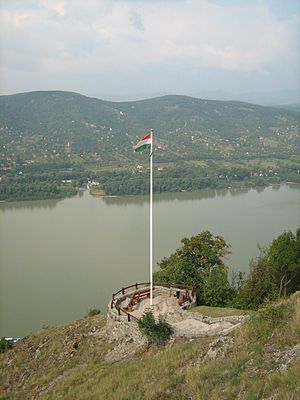
Visegrád / Billedgalleri
Donau set fra borgen i Visegrad med det ungarske flag i forgrunden. På modsatte side af Donau ligger den ungarske by Nagymaros.
Visegrád er en by 40 km nord for Budapest i Ungarn. Den ligger i provinsen Pest langs den del af Donau, som kaldes Donauknæet. Byen har 1.832 indbyggere, er kendt for sin historiske betydning og er et populært mål for turister.